Louise Fazenda

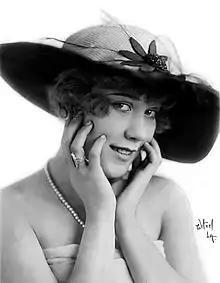
Fazenda in 1920

Louise Fazenda (June 17, 1895 – April 17, 1962) was an American film actress, appearing chiefly in silent comedy films.